167th Airlift Wing

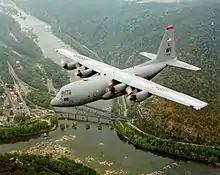
A 167th AW C-130H over Harpers Ferry.

The Wing participated in an Operational Readiness Evaluation and Inspection in 1998 at the Combat Readiness Training Center, Savannah, Georgia. At the conclusion of the ORI, the 167th received its first ever overall Outstanding rating.